Wigan Metropolitan Borough Council

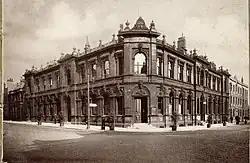
Old Town Hall, King Street: Built 1867, vacated 1990 and demolished 2013

When elected county councils were established in 1889, Wigan was considered large enough for its existing council to provide county-level services, and so it was made a county borough, independent from the new Lancashire County Council, whilst remaining part of the geographical county of Lancashire.